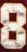
Number: 8